Wallkill Valley Rail Trail

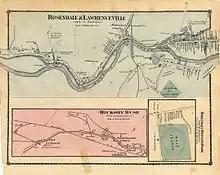
An 1875 map showing the Wallkill rail line passing through Rosendale's cement district

The trail connects to the Binnewater Historic District in Rosendale. The district was the location of several local quarries which opened throughout the region after the 1825 discovery of rocks capable of producing Rosendale cement in the nearby hamlet of High Falls. At its peak, the district was producing 4,000,000 barrels a year and employed 5,000 people.